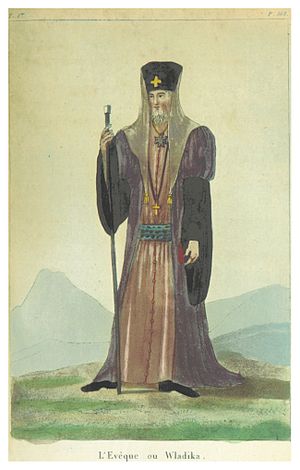
Montenegros historie / Selvstændighedens højdepunkt - Duklja 600–1102
Bispe-fyrsten Petar I Petrovic styrede i perioden 1782-1830.
Montenegros historie er stærkt præget af landets nærhed til mægtigere nabolande og har været båret frem af en ofte meget dygtig balancering mellem stormagter helt til moderne tid. Dele af området har været underlagt ret mange og skiftende udenlandske herredømmer, men en uafhængig, mere eller mindre kontinuerlig montenegrinsk stat eksisterede uafbrudt fra 1356 til 1918, og igen fra 2006.